Chattanooga: Gateway to Victory, Nov. 24-25, 1863

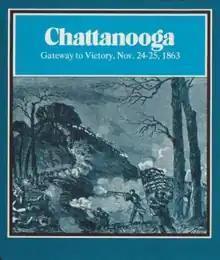
Cover of folio edition, 1975

Chattanooga: Gateway to Victory, Nov. 24-25, 1863 is a board wargame published by Simulations Publications, Inc. (SPI) in 1975 that simulates the Battle of Chattanooga during the American Civil War. The game was originally part of the four-game collection "Blue & Gray II", and was also released as a stand-alone "folio" game.